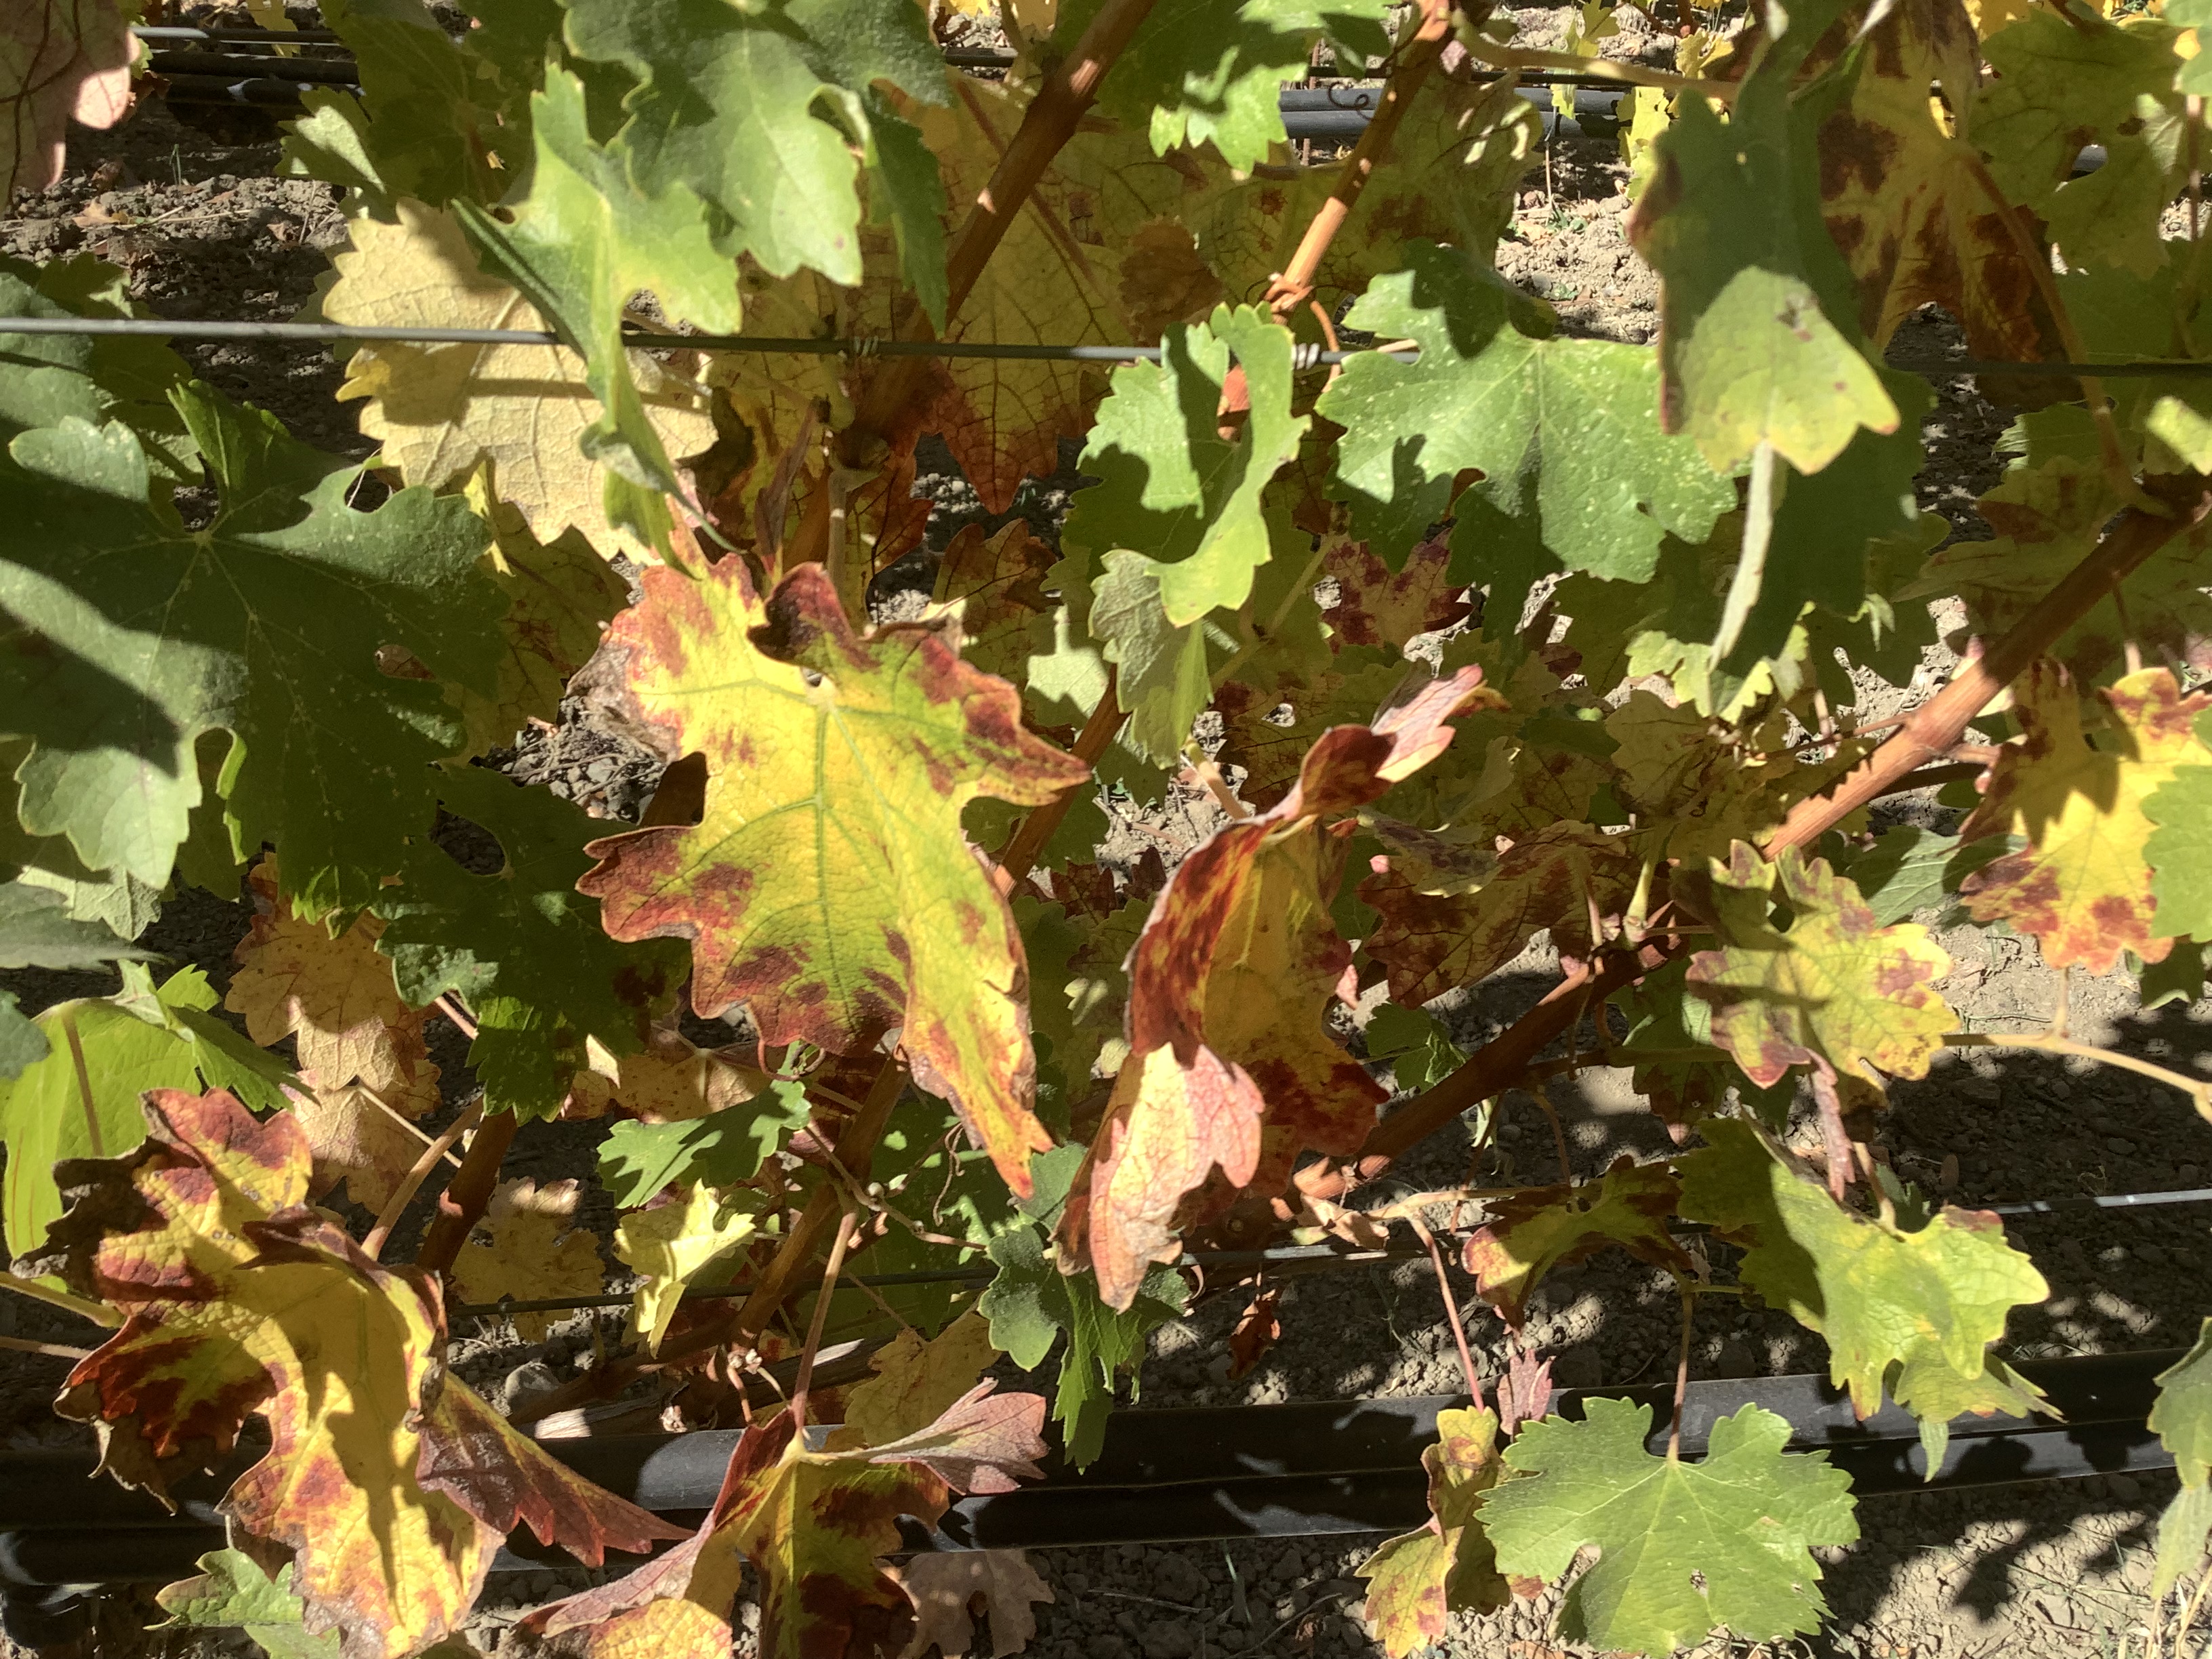
Label: Red Blotch